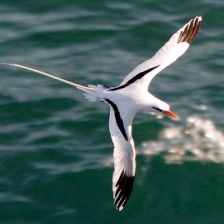
Species: WHITE TAILED TROPIC
Scientific name: PHAETHON LEPTURUS